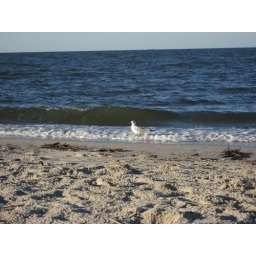
The Delaware Bay beach by our house in Lewes